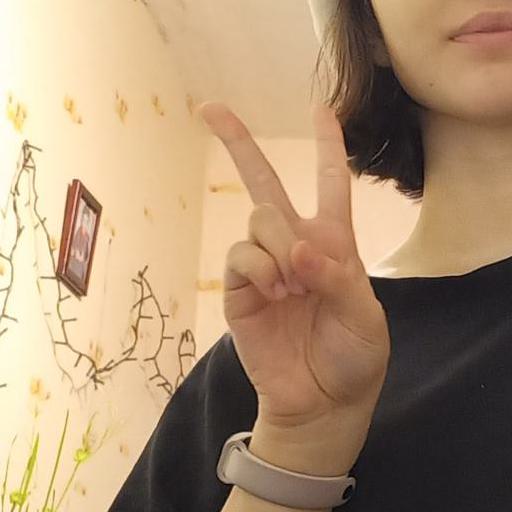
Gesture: peace